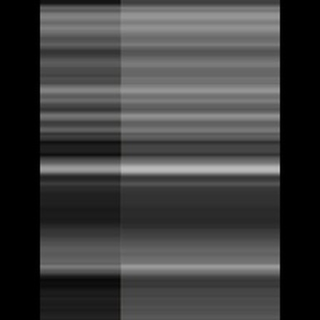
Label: sugarcane_mosaic